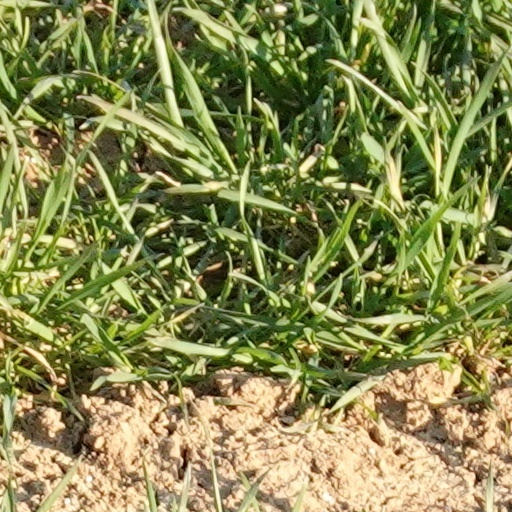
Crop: wheat